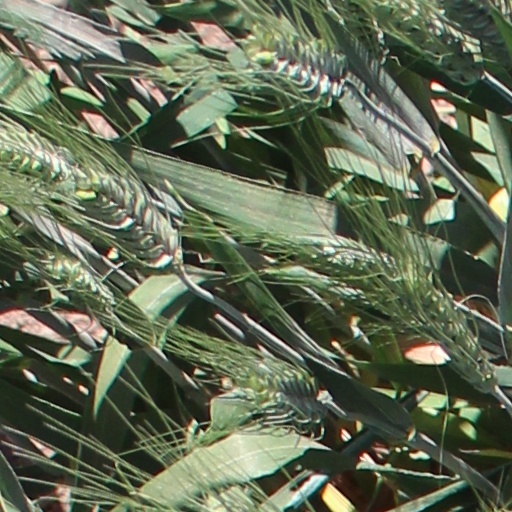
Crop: wheat